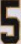
Number: 5